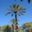
Label: palm_tree